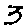
Label: 3